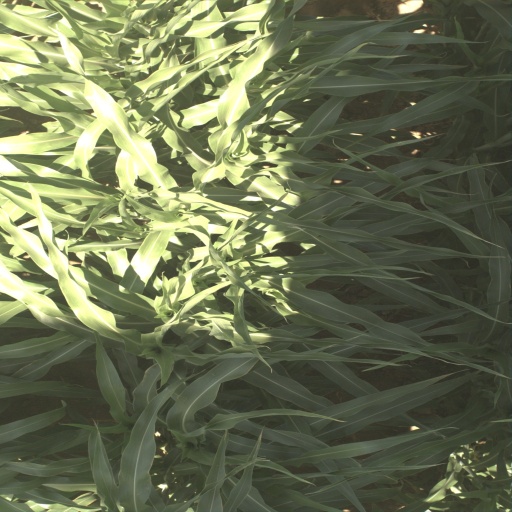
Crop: sorghum